Saansein

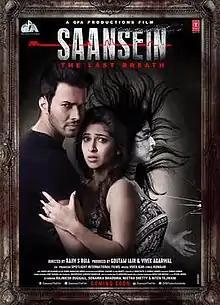
Theatrical release poster

Saansein is a 2016 Indian Hindi-language romantic horror film directed by Rajiv S Ruia and produced by Goutam Kumar Jain. It stars Rajneesh Duggal, Sonarika Bhadoria, Hiten Tejwani, and Neetha Shetty. The film was released on 25 November 2016.